Jonathan and Martha Kent

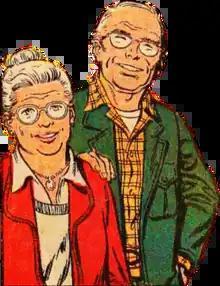
Jonathan and Martha Kent in "Action Comics" #597 (February 1988). Art by John Byrne.

The Kents made few appearances in "Superman" stories until the introduction of the "Superboy" comic book series in 1949. In this series, they are regular supporting characters of the teenage superhero. The "Superboy" stories establish the Kents' backstory. Jonathan, a former race car driver, is a farmer on a farm just outside Smallville. After he and Martha find the toddler Kal-El in his rocket, they take him to the Smallville Orphanage and later formally adopt him, naming him "Clark". They soon discover that Clark possesses a fantastic array of superpowers. Around the time Clark starts school, the Kents sell their farm, and the family moves into Smallville, where they open a general store. During Clark's early grade school years, Jonathan trains young Clark in the use of his superpowers to the best of his knowledge while urging him to keep the use of his powers a secret. At the age of eight, Clark begins a superhero career as Superboy. Martha creates Superboy's costume out of the blankets inside the rocket that brought him to Earth, and Jonathan helps him to create a means of making Superboy and Clark appear to be different people by developing Clark's secret identity as a mild-mannered, reserved individual. The Kents assist their adopted son on many adventures as Superboy.